Roman Catholic Diocese of Belluno-Feltre

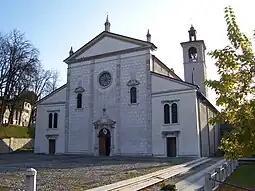
Co-cathedral Feltre

In a decree of the Second Vatican Council, it was recommended that dioceses be reorganized to take into account modern developments. A project begun on orders from Pope John XXIII, and continued under his successors, was intended to reduce the number of dioceses in Italy and to rationalize their borders in terms of modern population changes and shortages of clergy. The change was made urgent because of changes made to the Concordat between the Italian State and the Holy See on 18 February 1984, and embodied in a law of 3 June 1985. The change was approved by Pope John Paul II in an audience of 27 September 1986, and by a decree of the Sacred Congregation of Bishops of the Papal Curia on 30 September 1986. The dioceses of Belluno and Feltre, which had up to that point shared a single bishop while retaining two diocesan structures, were united into a single diocese. Its name was to be "Dioecesis Bellunensis-Feltrensis". The seat of the diocese was to be in Belluno. The former cathedral in Feltre was to have the honorary title of co-cathedral, and its Chapter was to be the Capitulum Concathedralis. There was to be only one episcopal curia, one seminary, one ecclesiastical tribunal; and all the clergy were to be incardinated in the diocese of Belluno-Feltre.